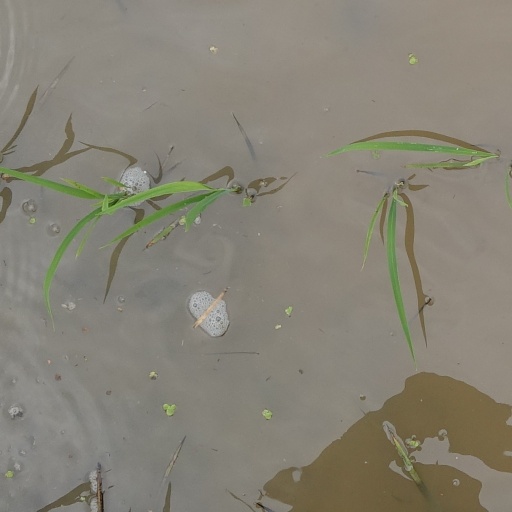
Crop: rice